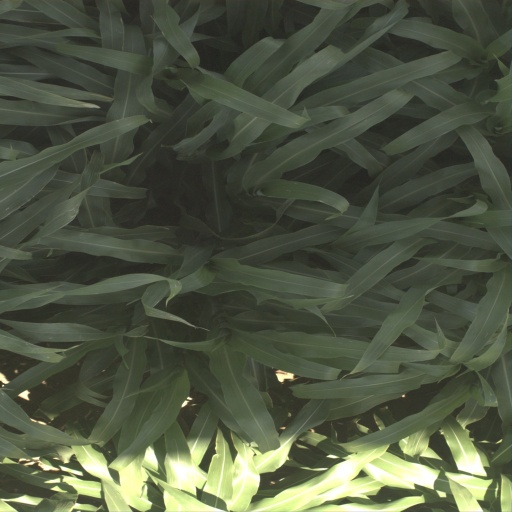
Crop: sorghum